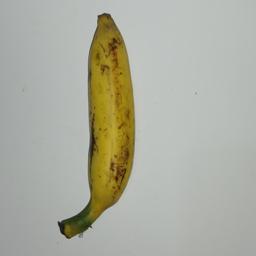
Ripeness: Ripe